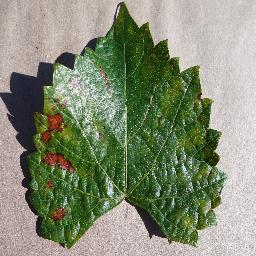
Label: Grape___Esca_(Black_Measles)